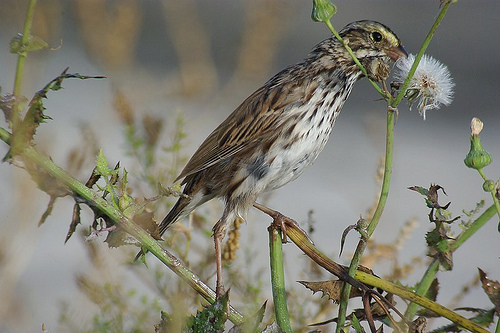
this bird is small and has a long neck and legs, compared to the rest of its body, and has smooth white feathers on its chest, with brown and black patterns running down the back.
small bird with brown tarsus and foot, thigh is white, abdomen, belly and throat is white with black spots.
this bird has a long torso, long thighs, and a spotted bellybird with brown beak, wings, tarsus and feet, black eye, white belly and abdomena bird with a white belly and black spots fading to a darker grey with black spots around the body, head, and wings.
the is colorful bird has a long beak with long legs
this bird is brown and white in color, with a light brown beak.
this particular bird has a belly that is white with brown patches
this bird is brown and white speckled it has small eyes and a normal beak
this bird is brown with white and has a very short beak.
Species: Savannah Sparrow